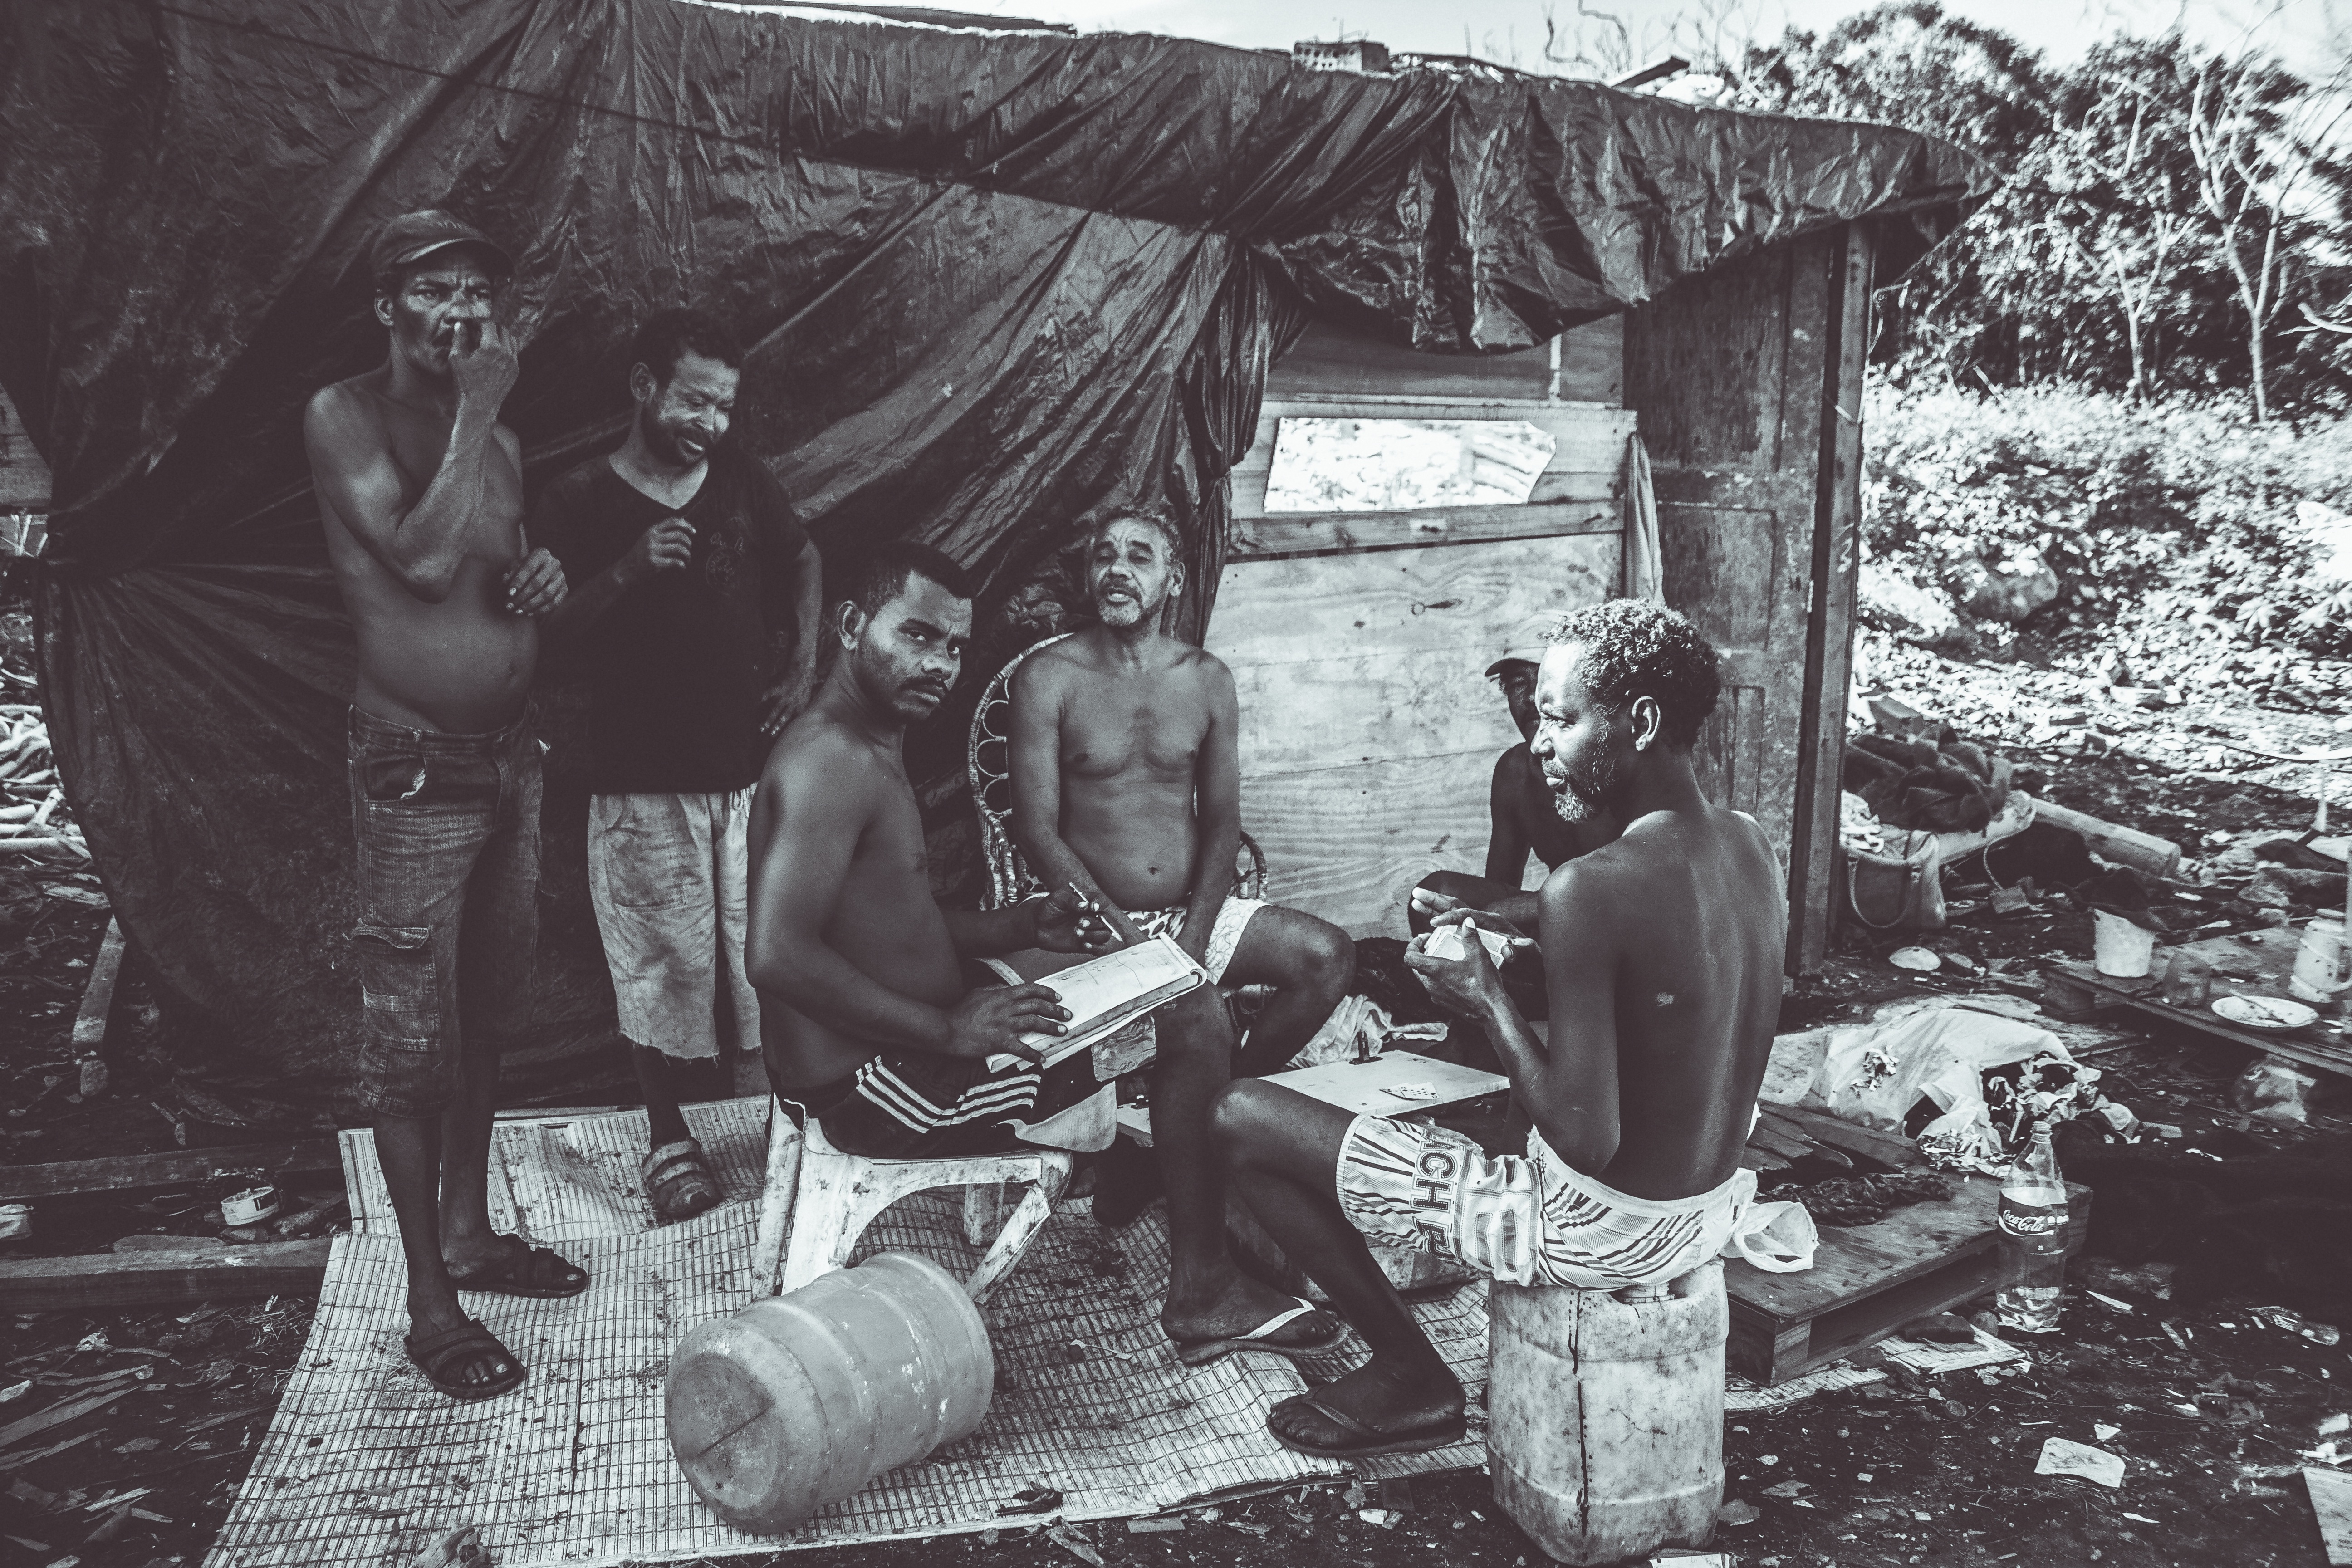
black and white, people, monochrome, photograph, history, monochrome photography